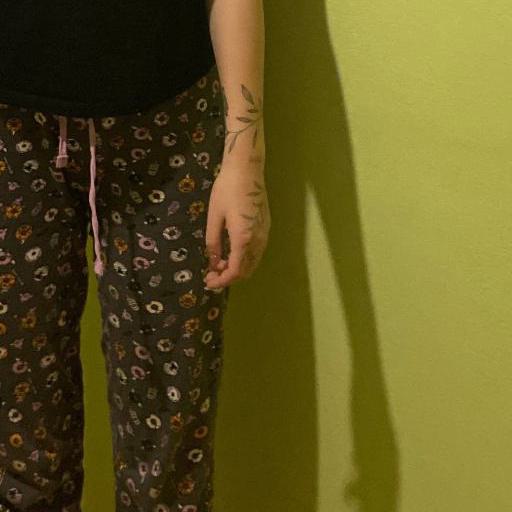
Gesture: no_gesture